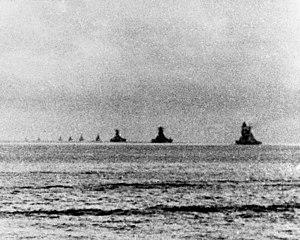
"William Frederick "" Bull"" Halsey, Jr. est un amiral de la Flotte américain. Il a été le seul amiral de la marine américaine ayant exercé un commandement à la mer au cours de la guerre du Pacifique à avoir été promu au grade d'amiral de la Flotte.
Shintarō Hashimoto, en japonais : 橋本 信太郎, né le 11 mai 1892, tué au combat le 16 mai 1945, a été un officier général de la Marine impériale japonaise pendant la Guerre du Pacifique. Spécialiste du torpillage, commandant de la 3ᵉ Escadre de Destroyers de novembre 1941, à février 1943. il a été un des acteurs du «Tokyo Express», et a participé à l'opération Ke d'évacuation de Guadalcanal. Devenu directeur de l'École de Torpillage, il est nommé commandant de la 5ᵉ Division de Croiseurs fin 1943, et est tué lors de la destruction du Haguro, en mai 1945.
La bataille du golfe de Leyte est une opération militaire majeure de la guerre du Pacifique. Elle a lieu au début de la reconquête des Philippines, lors du débarquement des troupes américaines du général Douglas MacArthur sur l'île de Leyte, au centre de l'archipel philippin. Cette opération est considérée comme la plus grande bataille navale de l'histoire, opposant deux flottes américaines déplaçant plus d'un million trois cent seize mille tonnes, à quatre forces japonaises, déplaçant près de sept cent mille tonnes.
La dénomination de croiseur lourd est communément employée à partir de 1930 et jusqu'à la fin de la Seconde Guerre mondiale pour désigner un croiseur, c'est-à-dire un navire principalement armé de canons, d'un déplacement supérieur à 1 850 tonnes, et inférieur à 10 000 tonnes conformément au traité de Washington et dont l'artillerie principale avait un calibre supérieur à 155 mm, et au plus égal à 203 mm, conformément au traité naval de Londres. Si la distinction entre croiseur lourd et croiseur léger a ainsi été claire pendant quelques années, l'apparition, après 1935, des « grands croiseurs légers », déplaçant 10 000 tonnes, et armés de dix à quinze canons de 152 ou 155 mm, tirant jusqu'à 8 à 10 coups par minute, avec des blindages de ceinture de plus de 100 mm, a sérieusement contribué à brouiller les catégories.
La classe Myōkō a été la troisième classe de croiseurs lourds de la Marine impériale japonaise, comprenant quatre unités portant divers noms de montagnes japonaises, construites, en quatre ans chacune, par les arsenaux de Yokosuka et de Kure et dans les chantiers navals de Nagasaki et Kobe, entre novembre 1924 et août 1929. Ces unités marquèrent une évolution sensible dans la construction des croiseurs lourds japonais, par la puissance de leur artillerie, tant principale qu'anti-aérienne, mais elles ne respectaient pas les stipulations, en vigueur à l'époque, des traités de limitation des armements navals, en particulier en ce qui concerne le déplacement maximal des croiseurs.
La classe Takao a été la quatrième classe de croiseurs lourds de la Marine impériale japonaise, construite d'avril 1927 à juin 1932, dans les arsenaux de Yokosuka et Kure, et les chantiers navals de Nagasaki et de Kobe, et la dernière conçue sous l'égide des traités de limitation des armements navals. Les croiseurs qui l'ont constituée ont donc été, selon la pratique japonaise habituelle, plus puissamment armés que leurs prédécesseurs, et n'ont donc, pas plus qu'eux, respecté la limite maximale de déplacement de 10 000 tonnes, imposée par le traité de Washington de 1922.